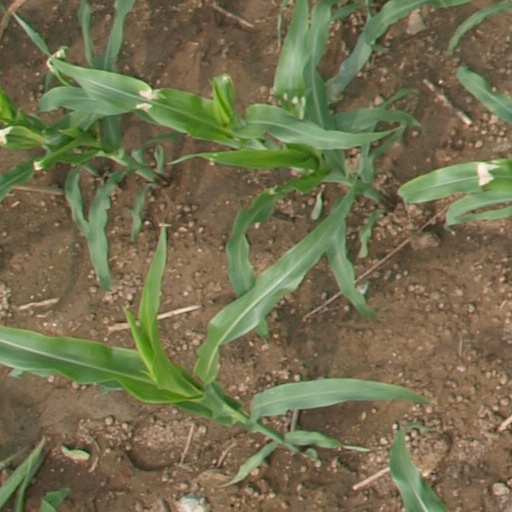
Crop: maize; corn